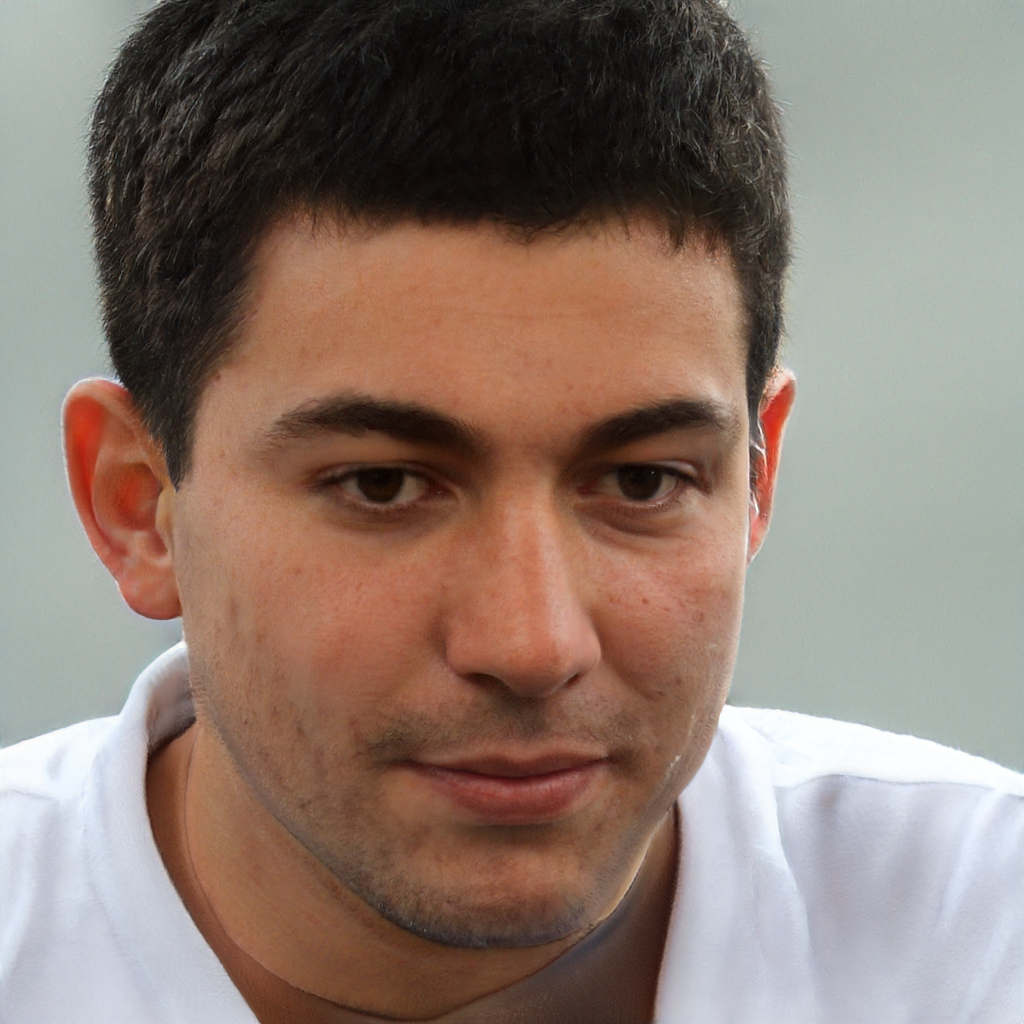
Label: No Watermark